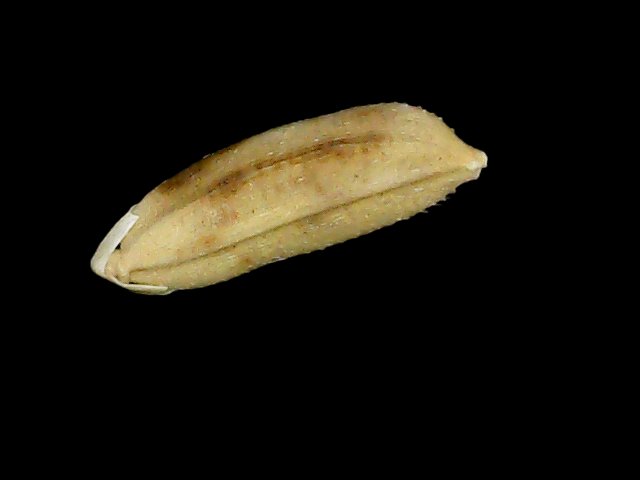
Rice variety: Bd30